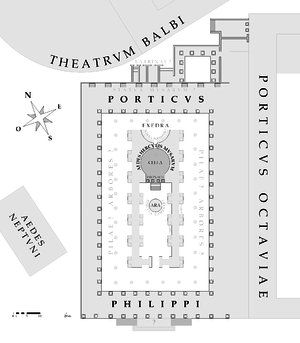
Plan du portique de Philippe Italiano: Pianta di Portico di Philippi
Le portique de Philippe est un ensemble de monuments romains antiques situé sur le Champ de Mars à Rome, au nord de l'esplanade du Circus Flaminius. En plus du quadriportique, le monument comprend un temple dédié à Hercule et aux Muses. Aucun vestige n'est visible aujourd'hui, il ne subsiste que quelques blocs des fondations, sous le niveau actuel du sol, et quelques fragments de la décoration architectonique du portique dispersés dans les édifices modernes voisins.